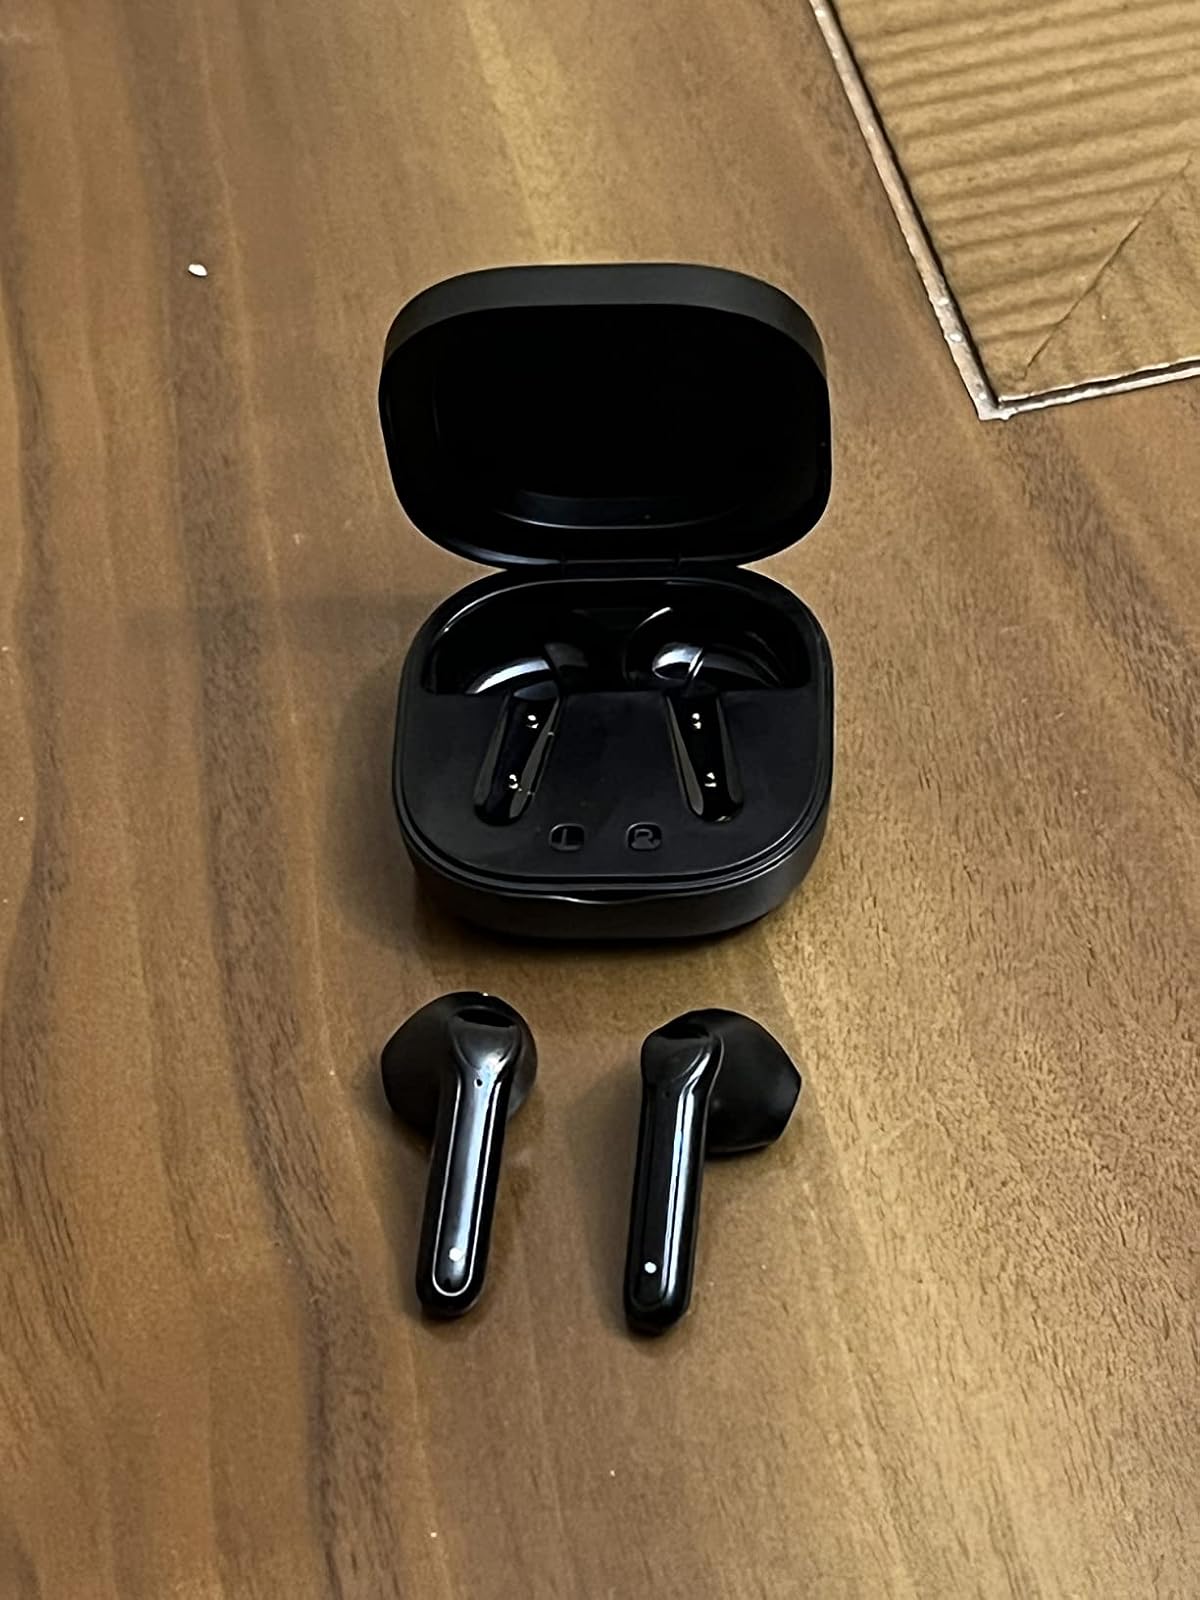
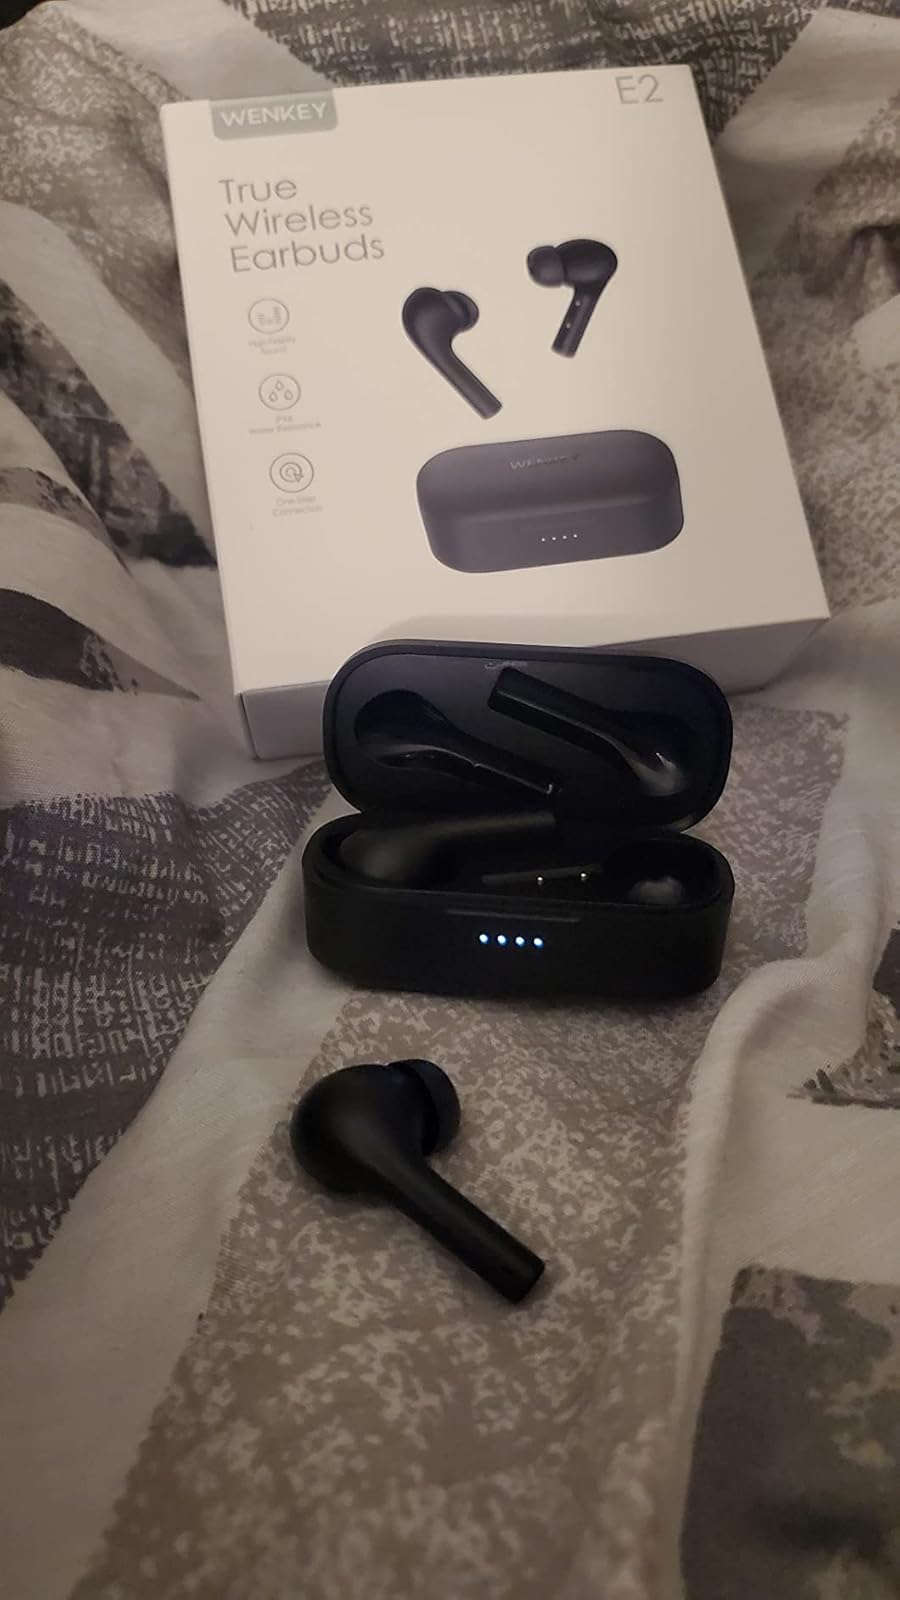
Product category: earbuds
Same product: no